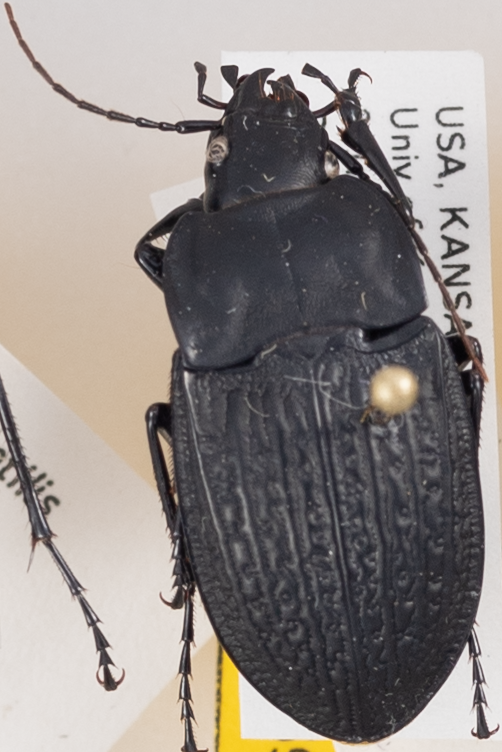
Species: Dicaelus sculptilis
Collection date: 2018-08-08
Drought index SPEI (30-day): -1.01
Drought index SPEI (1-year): -0.9
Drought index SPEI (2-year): -0.46